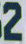
Number: 2